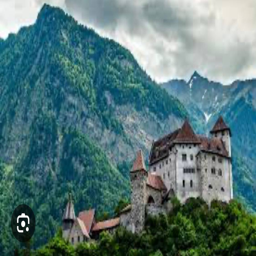
Burg Gutenberg